Theodore Kuwana

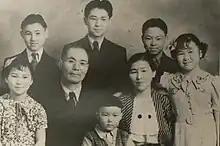
Kuwana family. Theodore is at bottom, center.

Theodore Kuwana, a son of Japanese immigrant ("Issei") parents Yoshino and Nenokichi Kuwana, was born August 3, 1931, in Idaho Falls, Idaho, in the United States.